Vending machine

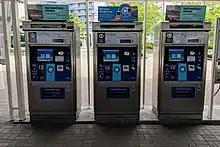
Ticket machines at a railway station in Metro Vancouver, Canada

A full-line vending company may set up several types of vending machines that sell a wide range of products. Products may include candy, cookies, chips, fresh fruit, milk, cold food, coffee and other hot drinks, bottles and cans of soda and other drinks, and even frozen products like ice cream. These products can be sold from machines that include hot coffee, snack, cold food, and bottle machines. In the United States, almost all machines accept bills with more and more machines accepting $5 bills, along with payment from traditional debit and credit cards, or a mobile payment system. This is an advantage to the vendor because it virtually eliminates the need for a bill changer. Larger corporations with cafeterias will often request full line vending to supplement their food service.